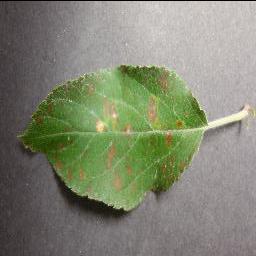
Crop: apple
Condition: cedar_rust